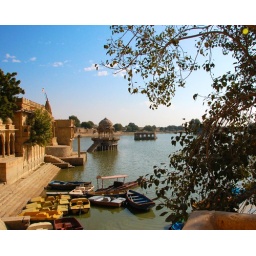
A random monument in a lake